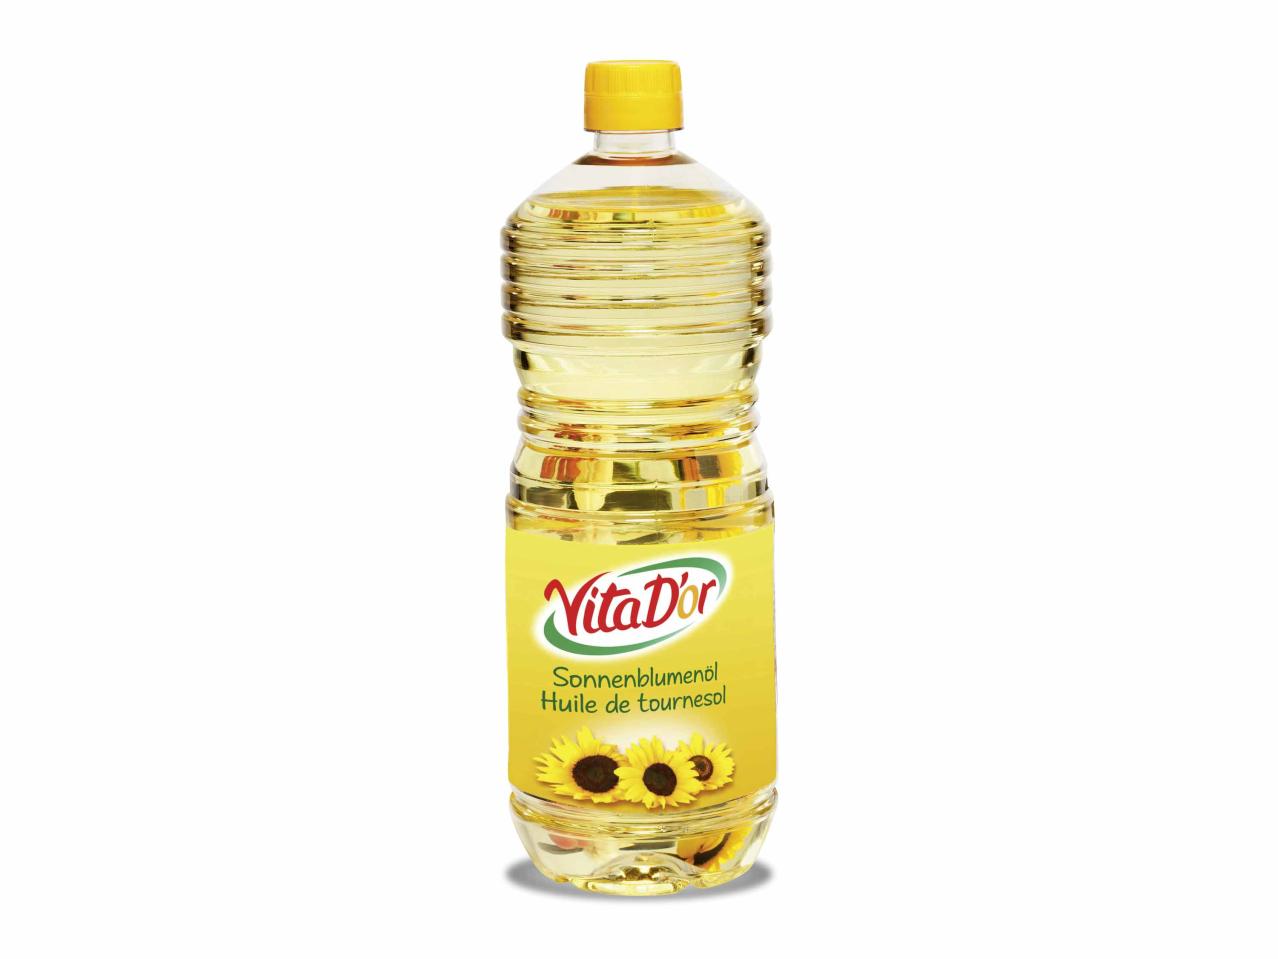
Waste category: plastic